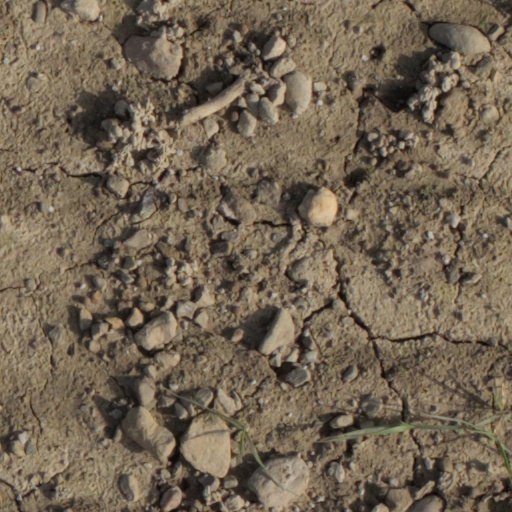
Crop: wheat